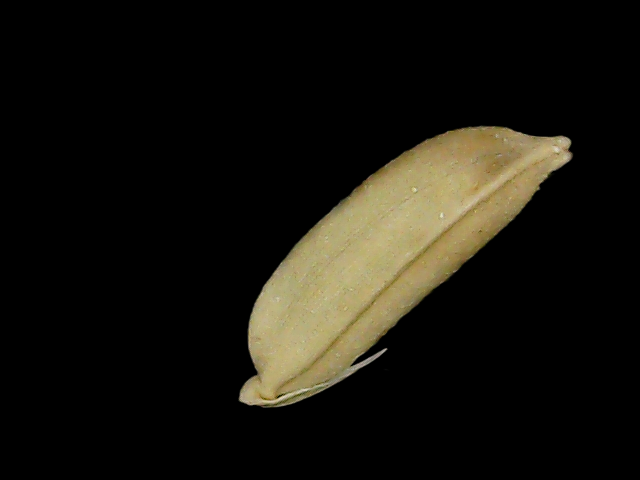
Rice variety: Br23